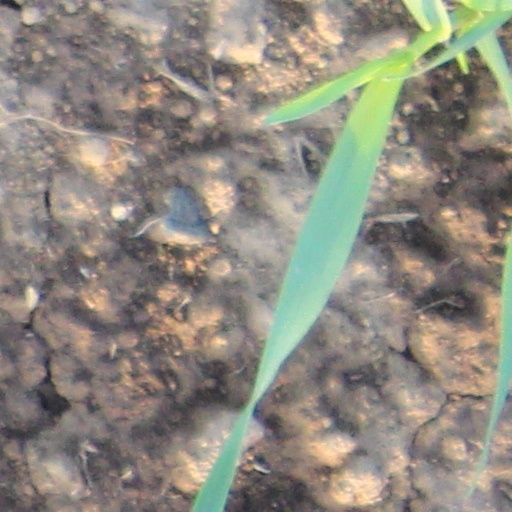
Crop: wheat